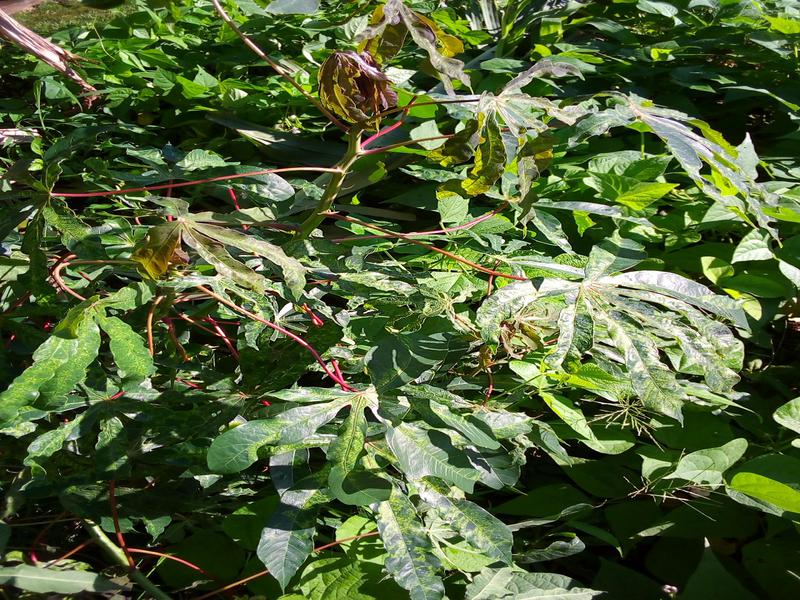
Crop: cassava
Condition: mosaic_disease